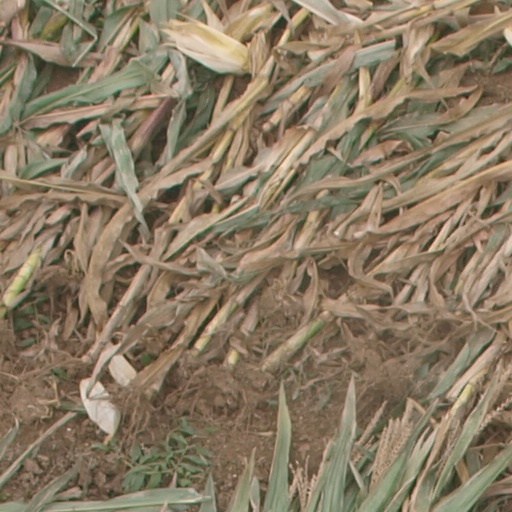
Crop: maize; corn